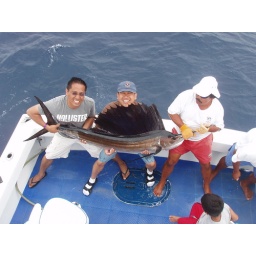
caught sail fish in cancun, mexico